Jean Reutlinger

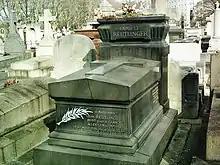
The Reutlinger family tomb at Montparnasse Cemetery

From 1910 to 1914 he worked with his father at his studio on 21 Boulevard Montmartre. He produced thousands of photographs in sepia and black and white, and experimented with autochrome, an early form of color photography. His photography subjects included La Belle Otero, Anna Held, Cléo de Mérode, Gabrielle Réjane, Geneviève Lantelme, Valentine de Saint-Point, and his girlfriend, the bookbinder . He often posed his models in a comedic, tragic, or classical style.